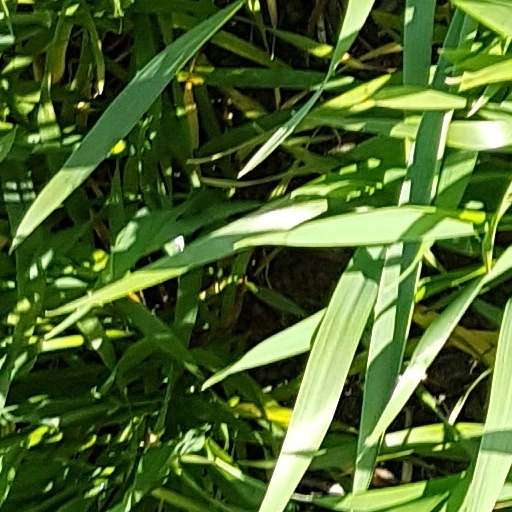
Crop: wheat